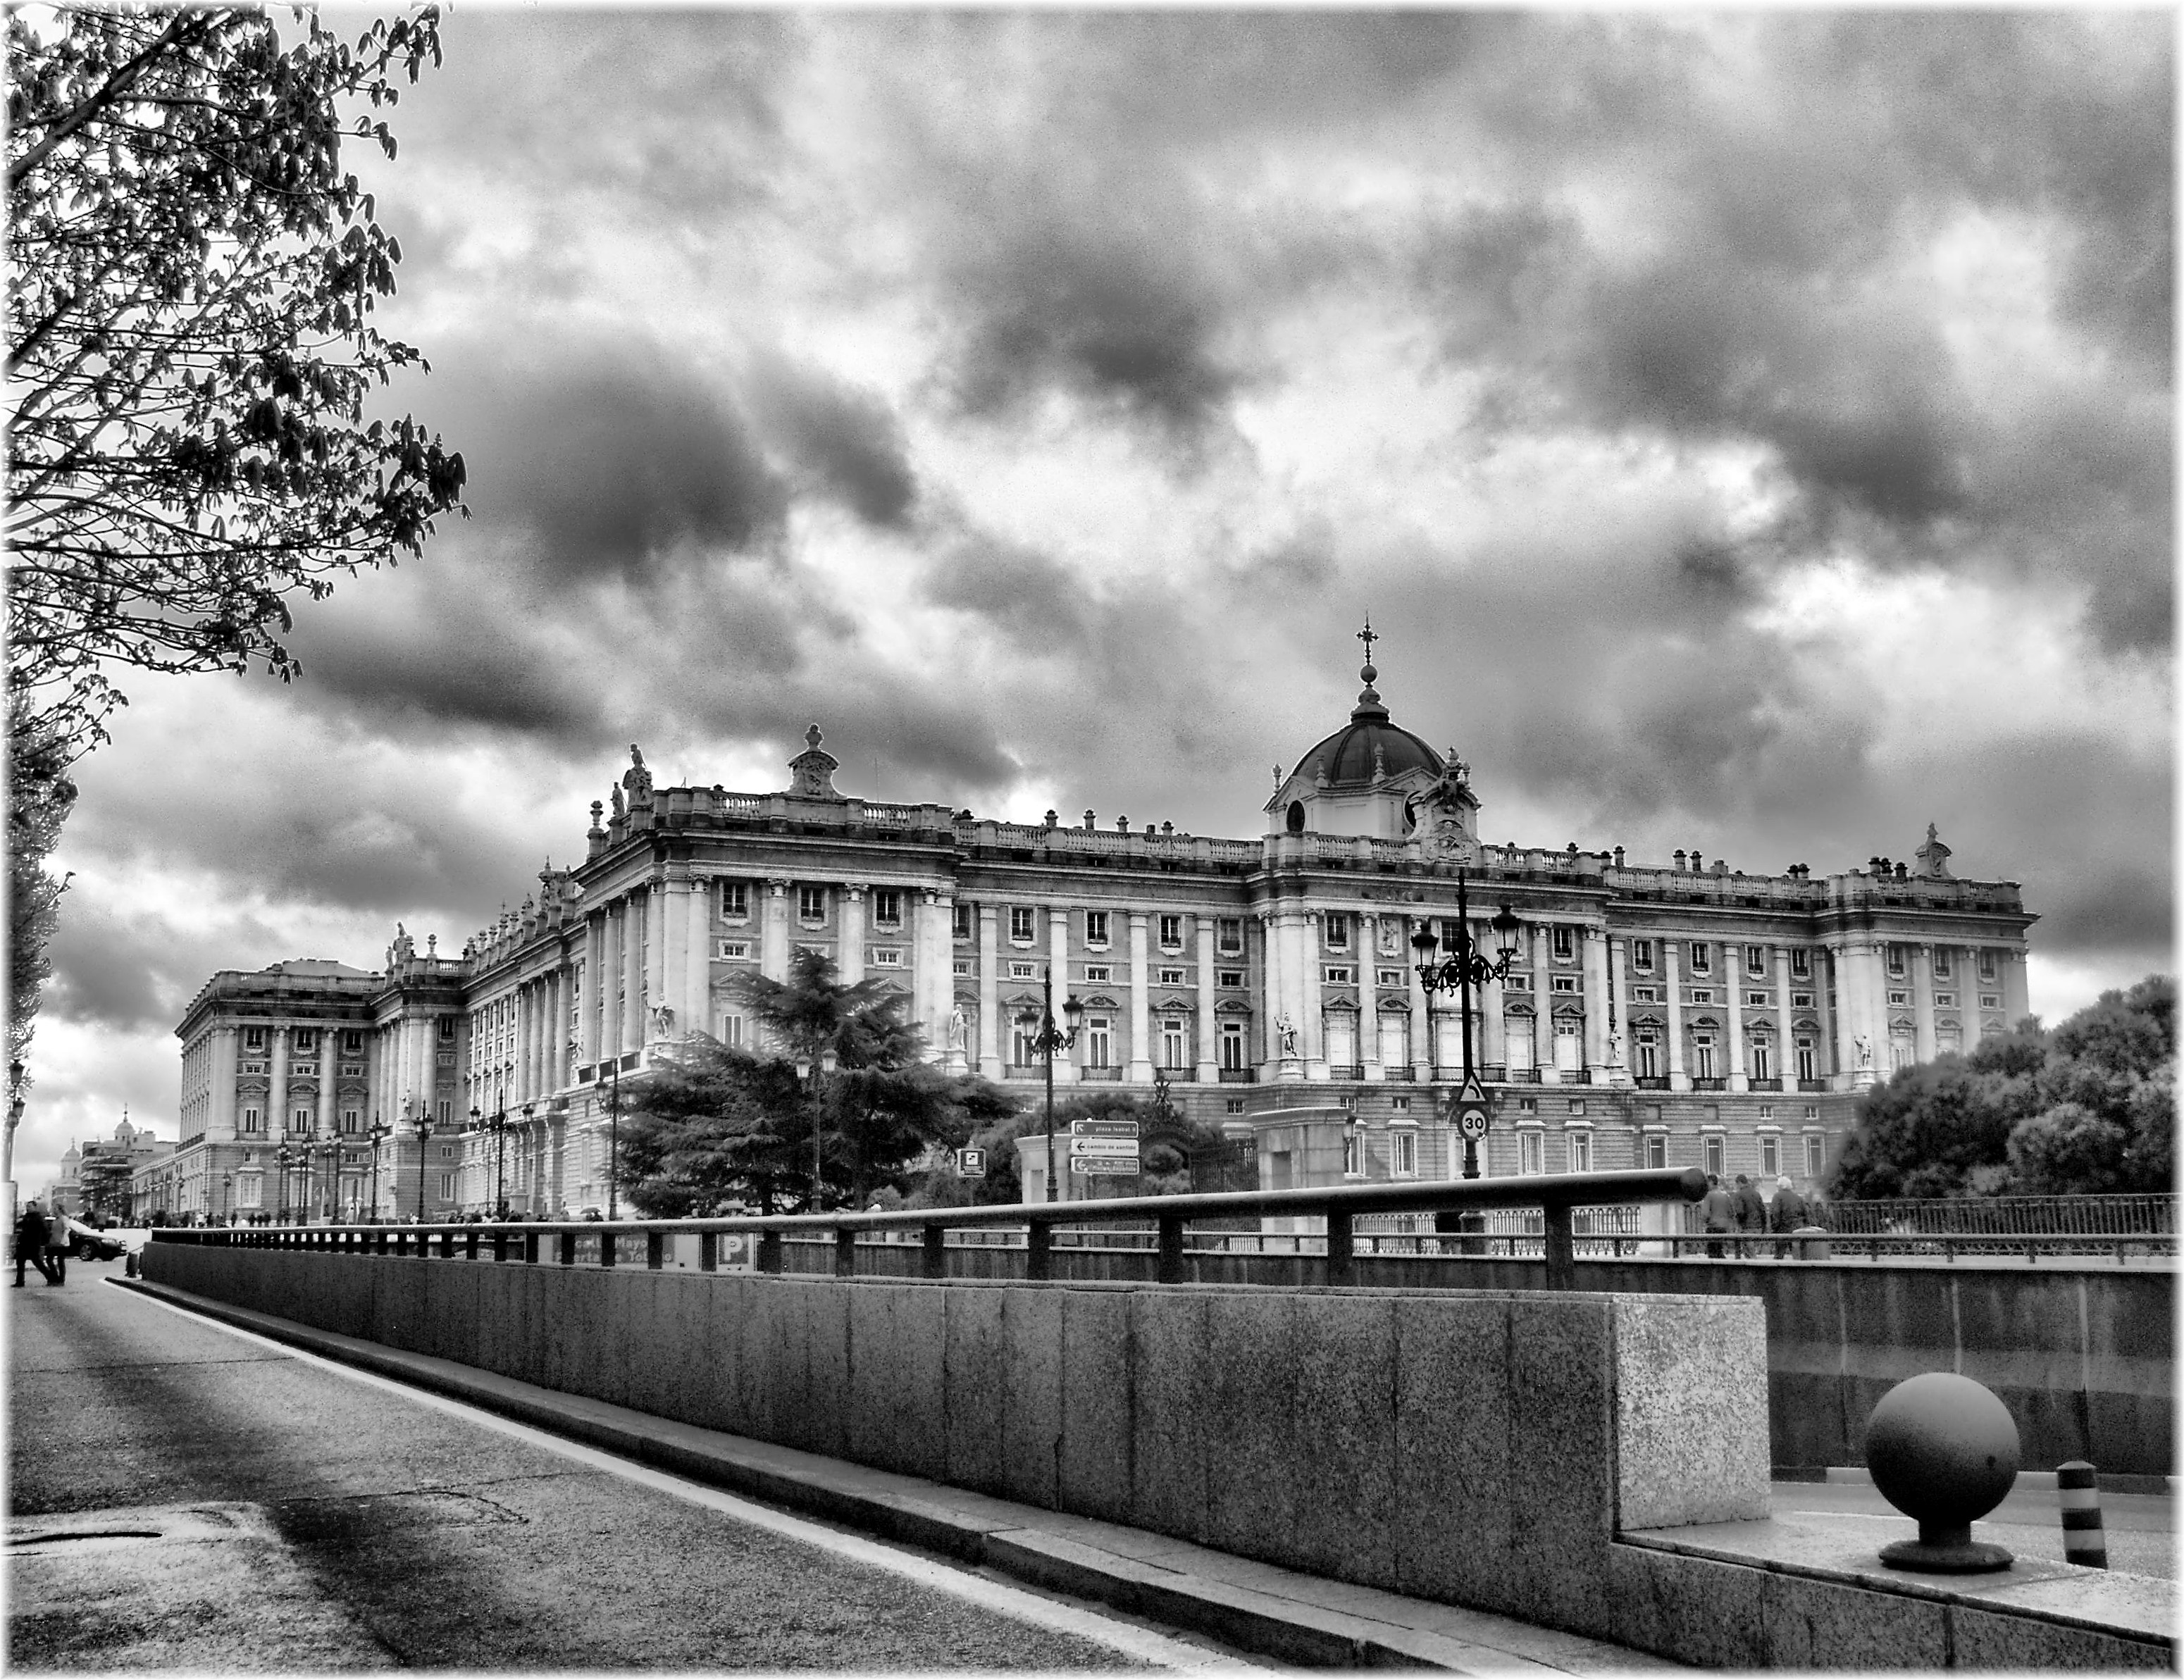
black and white, architecture, photography, cityscape, transport, europe, monochrome, bw, spain, espagne, madrid, europa, blancoynegro, bn, espana, monocromo, brancoenegro, monumentos, urban area, monochrome photography